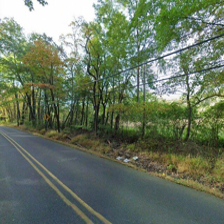
Label: streetView